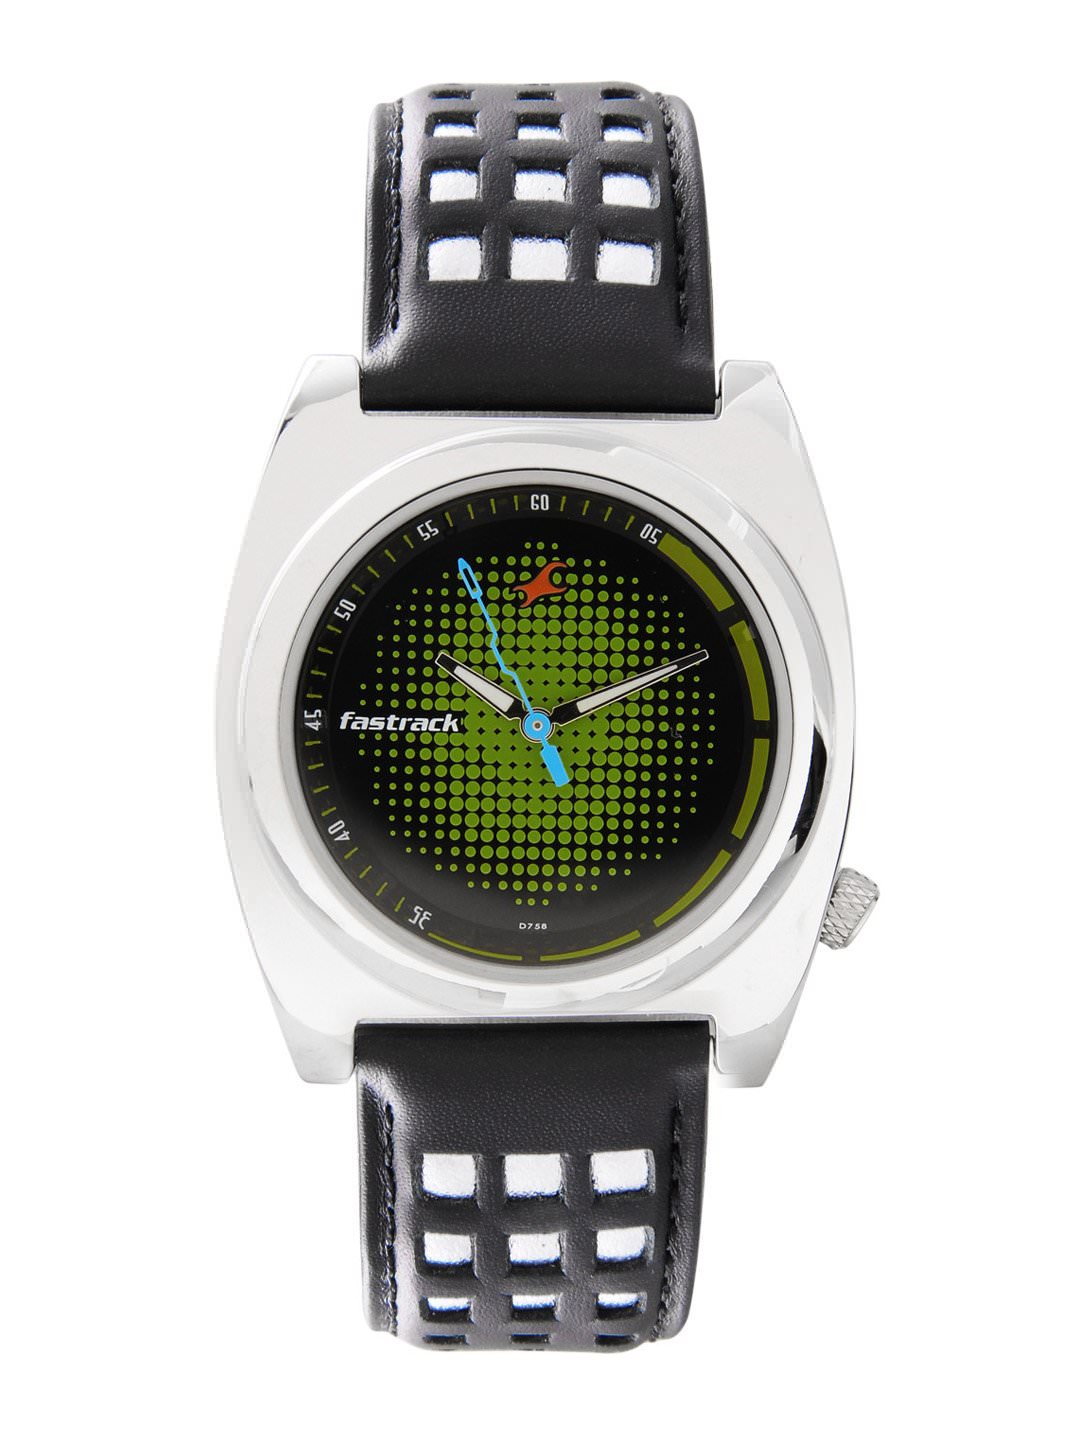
Fastrack Men Black Dial Watch
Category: Accessories / Watches / Watches
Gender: Men
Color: Black
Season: Winter 2016
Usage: Casual